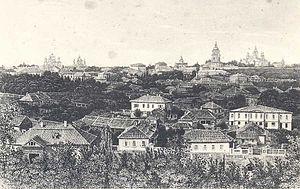
La zincographie est un procédé d'impression fondé sur les mêmes principes que la lithographie ; « lithographie sur zinc » est une expression synonyme.